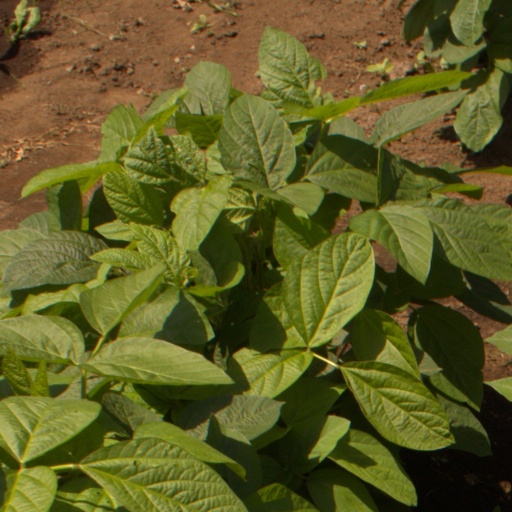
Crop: soybean